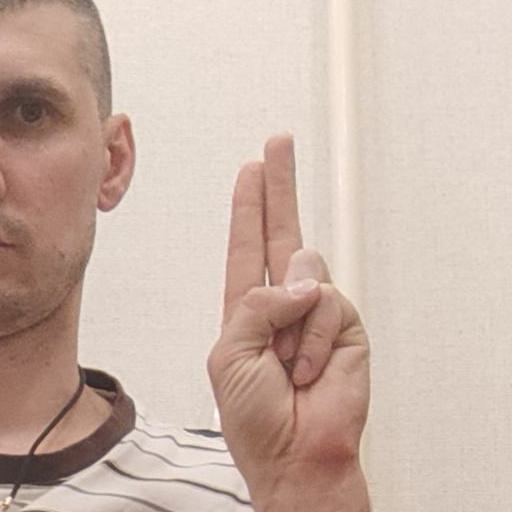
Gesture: two_up